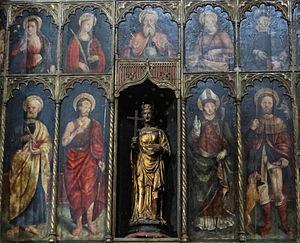
Contes (Alpes-Maritimes, France), église Sainte-Marie-Madeleine, retable de sainte Marie Madeleine -2.
Les peintres primitifs niçois sont les peintres originaires du Pays niçois, territoire successivement dominé par les comtes de Provence et par les ducs de Savoie à partir de 1388, ou du Piémont ayant exercé leur art dans le comté de Nice ou dans le Piémont proche, territoires qui faisaient partie, au XVᵉ siècle et XVIᵉ siècle, des États de Savoie.